Tregidden

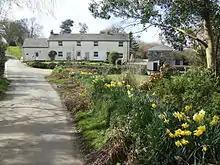
Tregidden

Tregidden is a hamlet south of Manaccan in Cornwall, England, United Kingdom. A little further south is Tregidden Farm. Tregidden is located in the parish of St Martin-in-Meneage and also partly in the parishes of Manaccan and St Keverne.